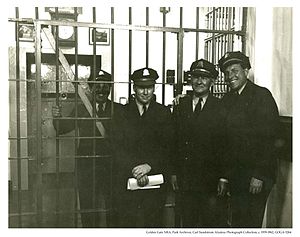
Alcatraz Federal Penitentiary / Administration / Sikkerhed
Vagter fra Alcatraz
Alcatraz Federal Penitentiary eller United States Penitentiary, Alcatraz Island, ofte blot kaldet Alcatraz, var et føderalt fængsel af højeste sikkerhedsklasse på Alcatraz Island, to kilometer ud for kysten ved San Francisco i Californien i USA. Fængslet blev drevet fra 1934 til 1963.